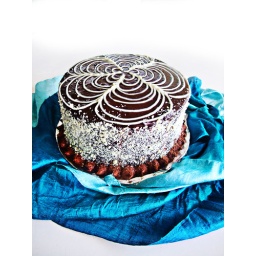
Three layer chocolate cake with chocolate buttercream, chocolate ganache, crushed white chocolate and melted white chocolate, surrounded by cocoa-dusted chocolate balls.